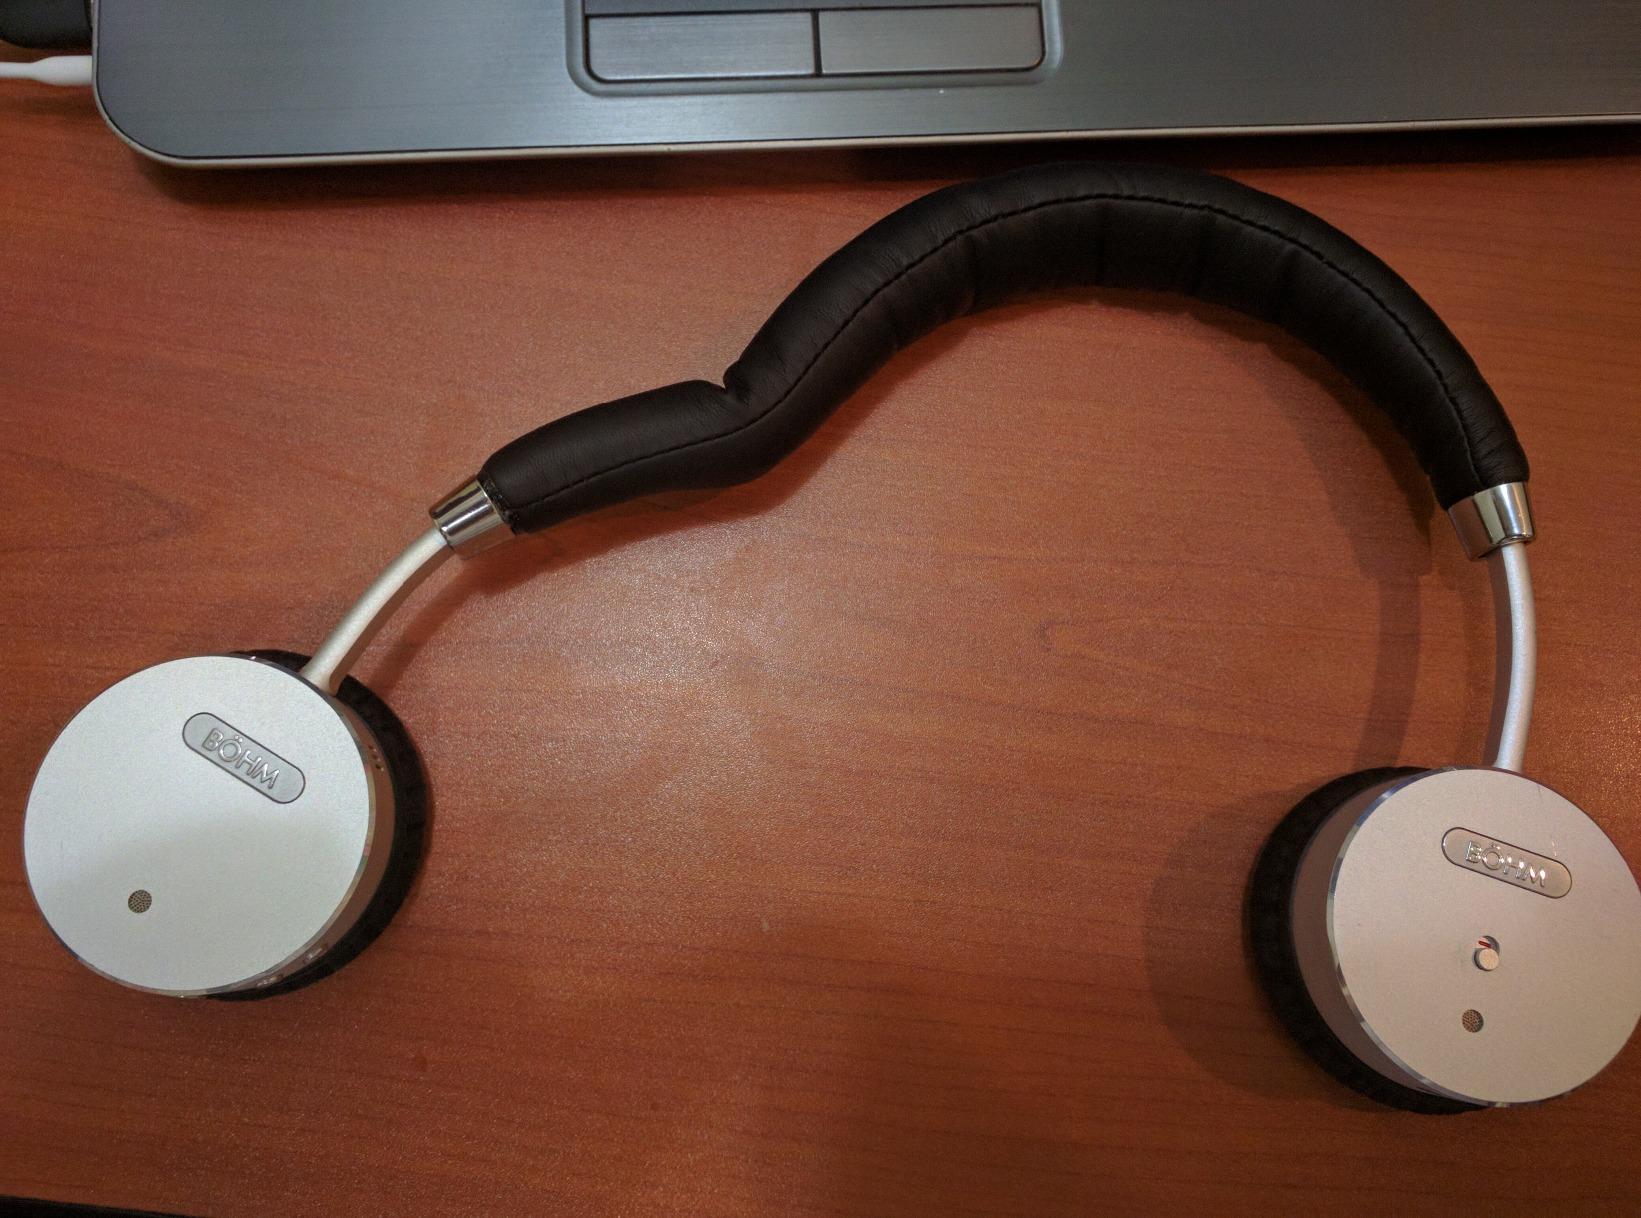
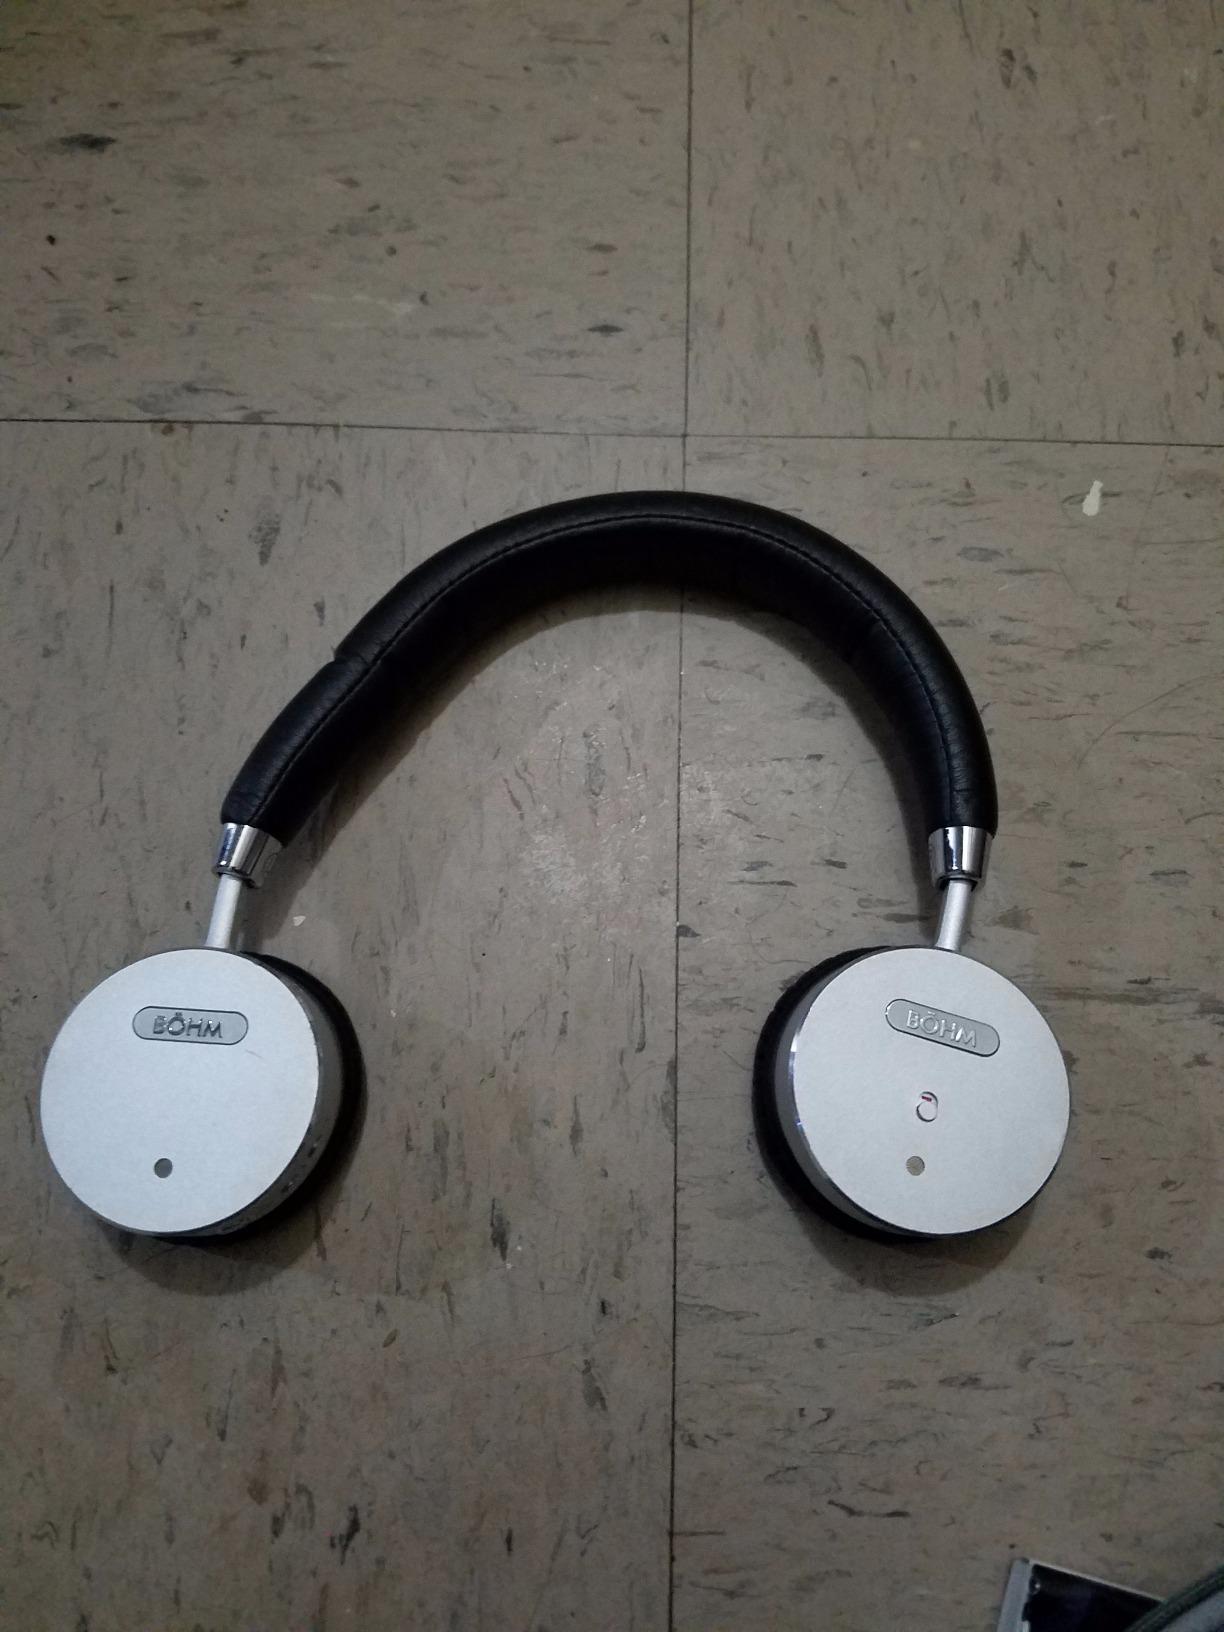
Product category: headphones
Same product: yes